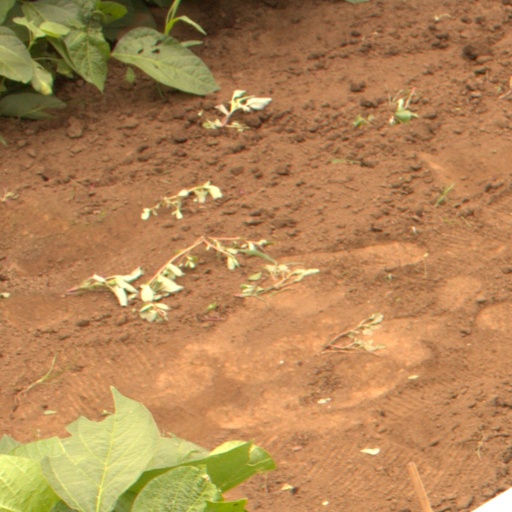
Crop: soybean